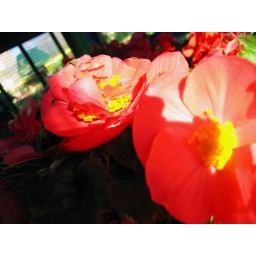
plants and flowers that will end up in my yard